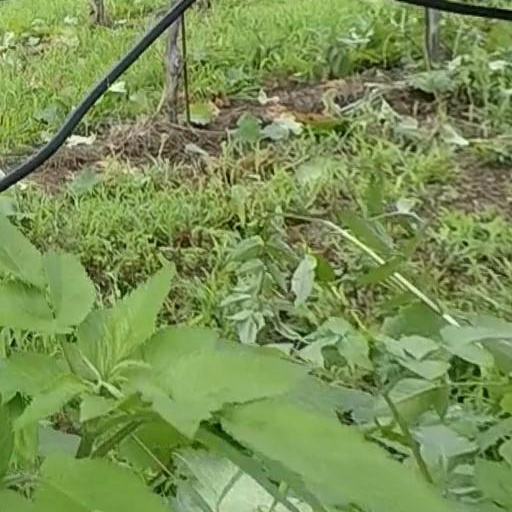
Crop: grape